Charles-Valentin Alkan

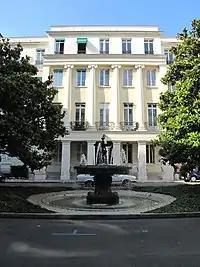
The Square d'Orléans

From 1837, Alkan lived in the Square d'Orléans in Paris, which was inhabited by numerous celebrities of the time including Marie Taglioni, Alexandre Dumas, George Sand, and Chopin. Chopin and Alkan were personal friends and often discussed musical topics, including a work on musical theory that Chopin proposed to write. By 1838, at 25 years old, Alkan had reached a peak of his career. He frequently gave recitals, his more mature works had begun to be published, and he often appeared in concerts with Liszt and Chopin. On 23 April 1837 Alkan took part in Liszt's farewell concert in Paris, together with the 14-year-old César Franck and the virtuoso Johann Peter Pixis. On 3 March 1838, at a concert at the piano-maker Pape, Alkan played with Chopin, Zimmerman, and Chopin's pupil Adolphe Gutmann in a performance of Alkan's transcription, now lost, of two movements of Beethoven's Seventh Symphony for two pianos, eight hands.